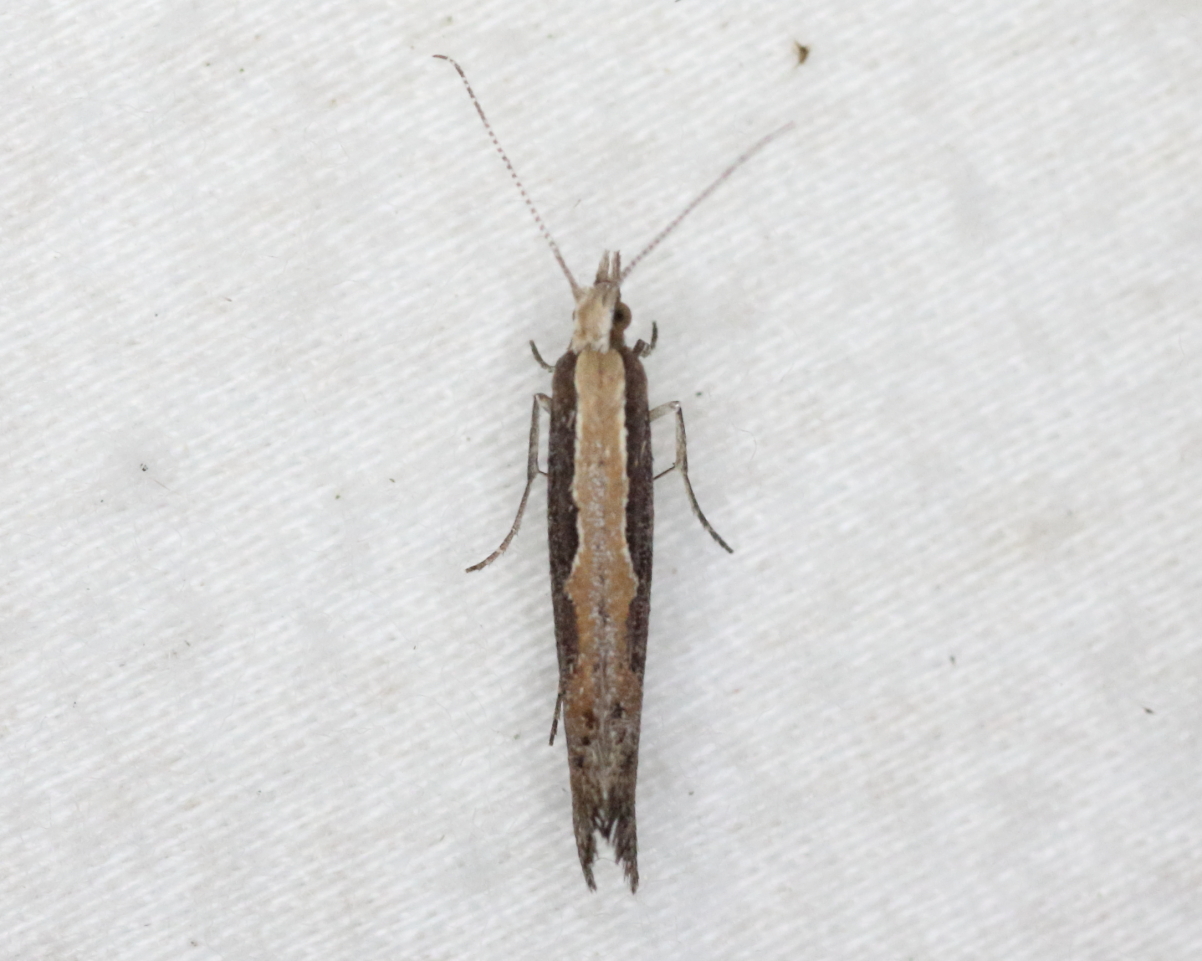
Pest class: diamondback_moth